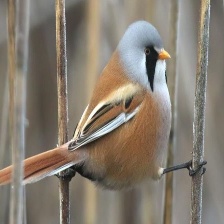
Species: BEARDED REEDLING
Scientific name: PANURUS BIARMICUS